The Tower House

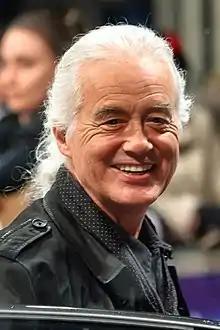
Jimmy Page, who purchased the house in 1972

The actor Richard Harris bought the lease for £75,000 in 1969 after discovering that the American entertainer Liberace had made an offer but had not put down a deposit. Reading of the intended sale in the "Evening Standard", Harris bought it the following day, describing his purchase as the biggest gift he had ever given himself. In his autobiography, the entertainer Danny La Rue recalled visiting the house with Liberace, writing, "It was a strange building and had eerie murals painted on the ceiling [...] I sensed evil". Meeting La Rue later, Harris said he had found the house haunted by the ghosts of children from an orphanage that he believed had previously occupied the site and that he had placated them by buying them toys. Harris employed the original decorators, Campbell Smith & Company Ltd., to carry out restoration, using Burges's drawings from the Victoria and Albert Museum.